Tecpatl

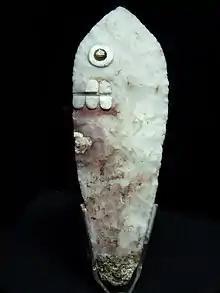
Aztec sacrificial knife made out of flint, exhibit from Museo del Templo Mayor, in Mexico City.

In the codices, the Moon is usually shown on a framework of dark night, as a kind of vessel cross-cut and usually filled with a liquid form. The vessel appears to be formed by a crooked bone, and inside is almost always the figure of a rabbit, a tecpatl or sometimes a small snail. Sometimes the Moon is represented in the same way as the Sun, with rays, but with different colors and with a snail or tecpatl in the center.